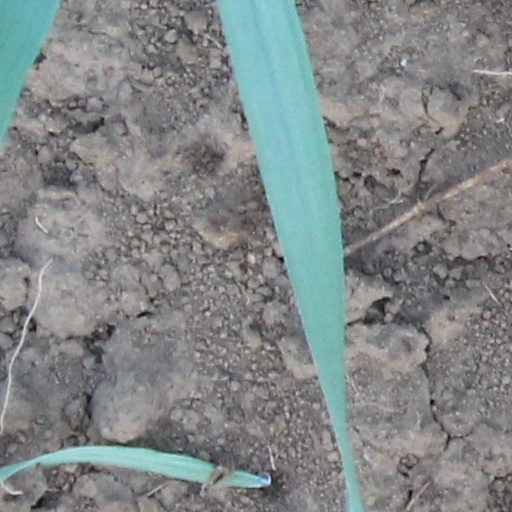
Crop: wheat